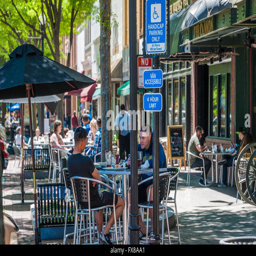
outdoor dining and conversation along a tree - lined street .